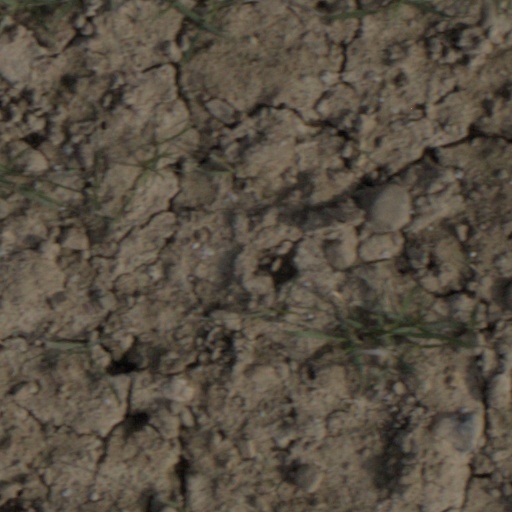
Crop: wheat